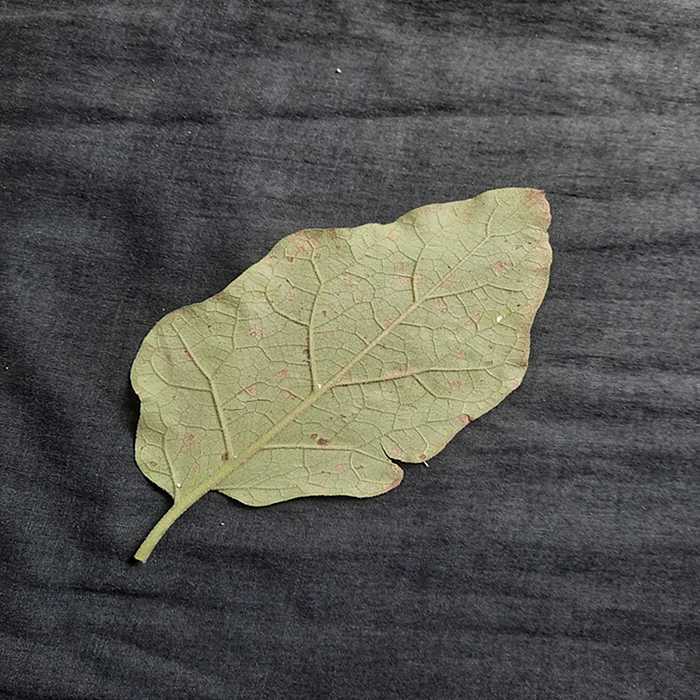
Plant: Eggplant
Label: Eggplant Cercopora leaf spot